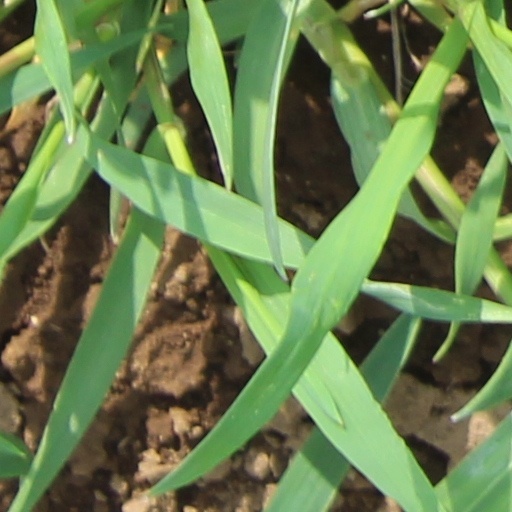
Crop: wheat